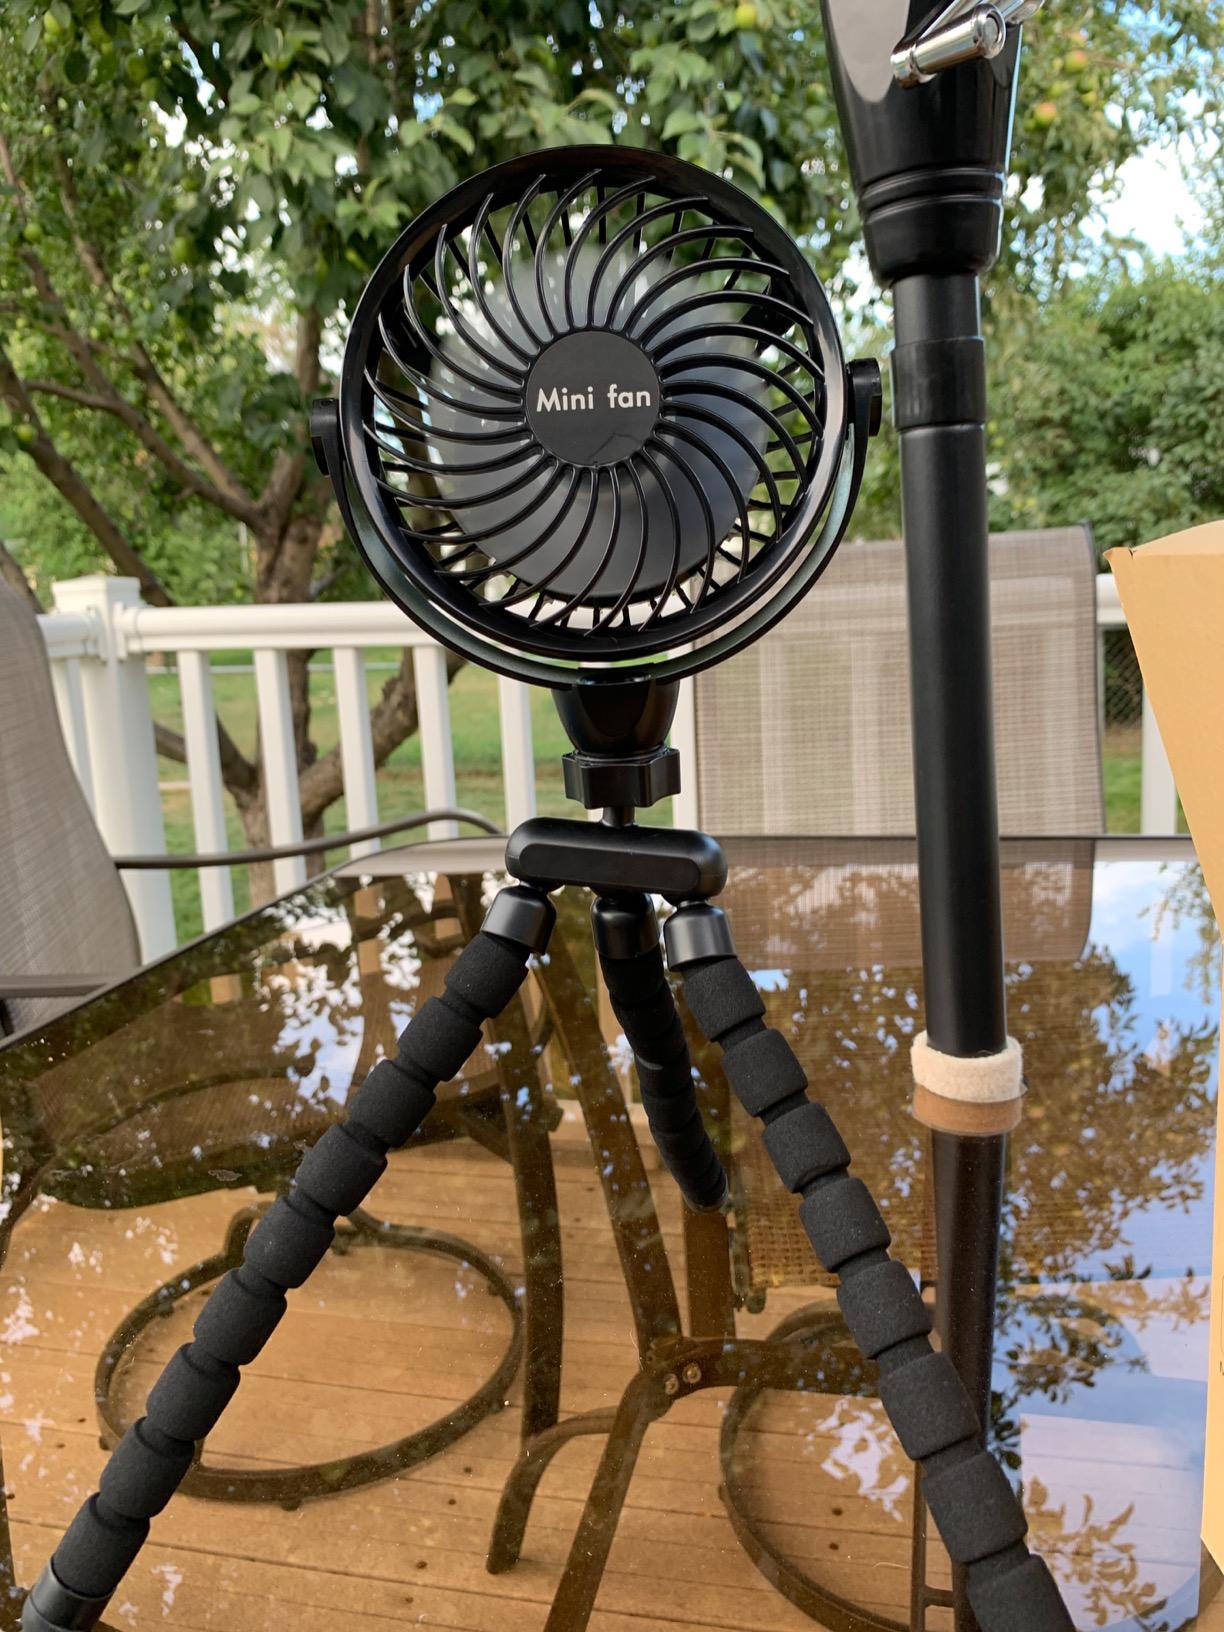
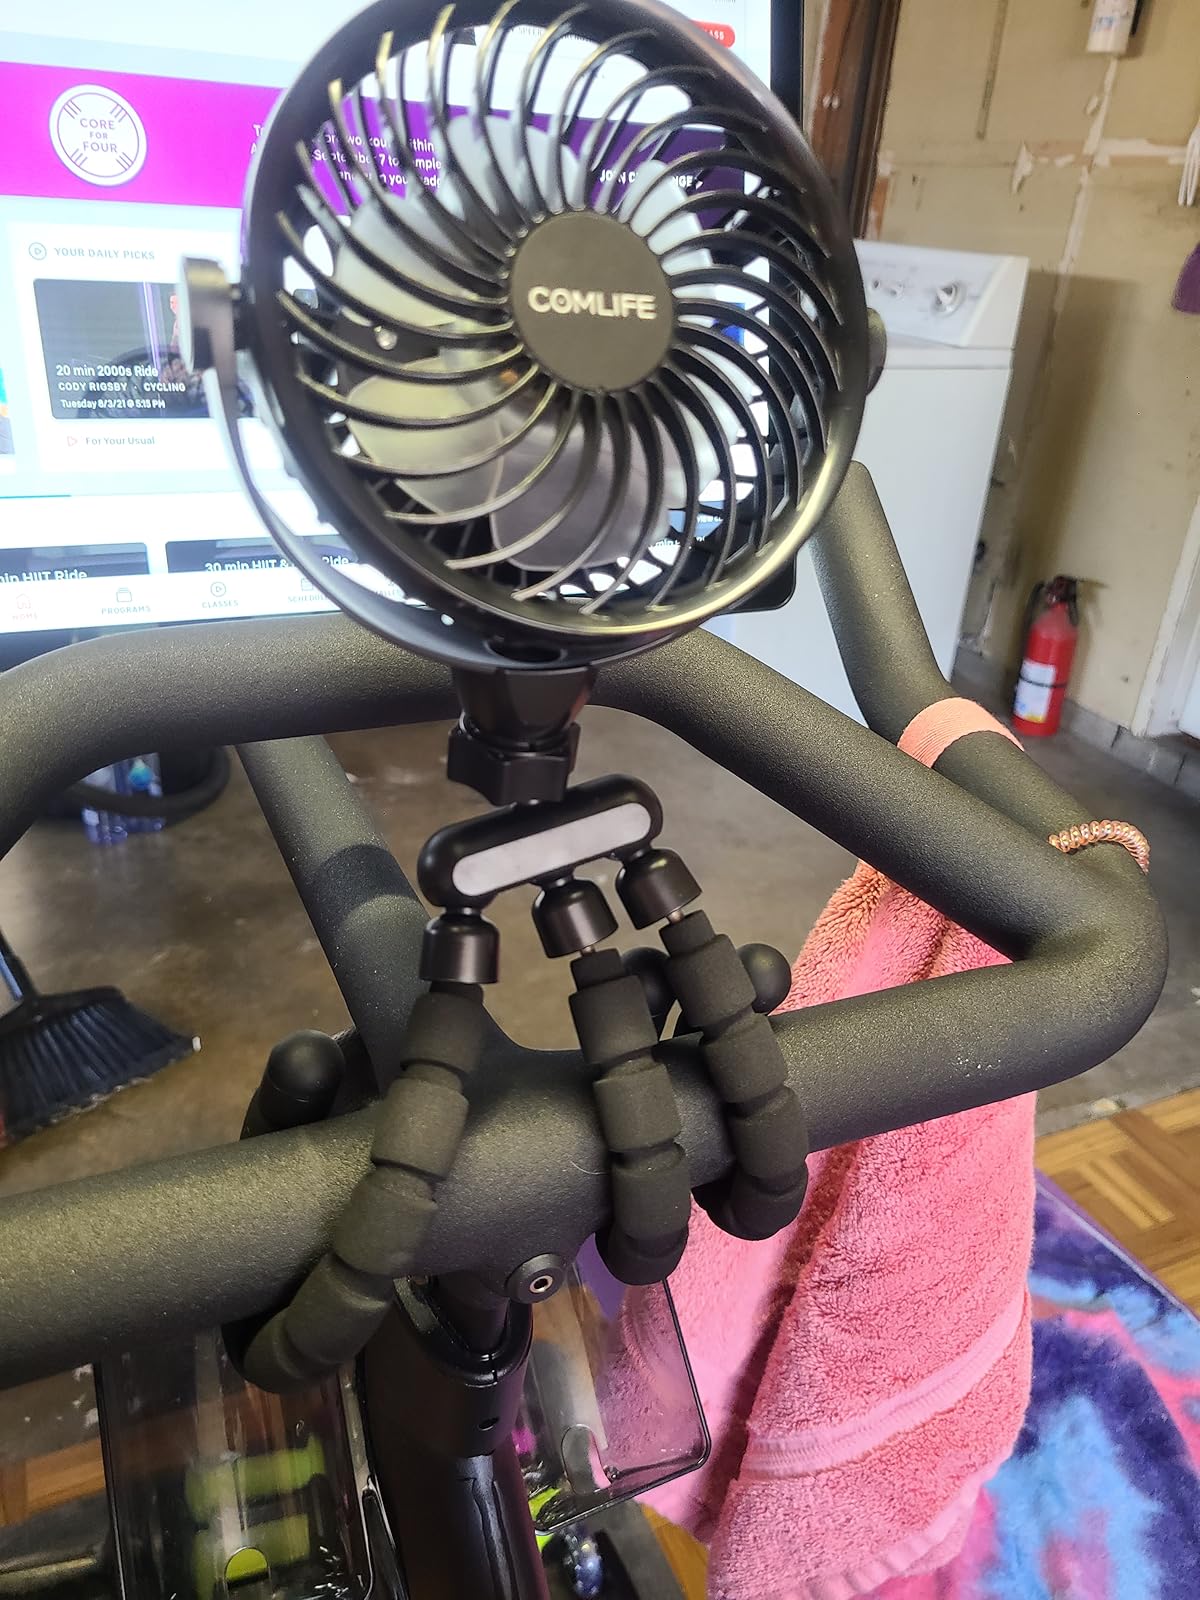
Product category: fan
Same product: yes